Freeman Freeman-Thomas, 1st Marquess of Willingdon

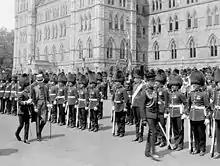
The Viscount Willingdon inspects the Governor General's Foot Guards on Parliament Hill as part of the Dominion Day celebrations, 1927, the 60th jubilee of Canadian Confederation

It was announced on 5 August 1926 that George V had, by commission under the royal sign-manual and signet, approved the recommendation of his British prime minister, Stanley Baldwin, to appoint Willingdon as his representative in Canada. The sitting Conservative British Cabinet had initially not considered Willingdon as a candidate for the governor generalcy, as he was seen to have less of the necessary knowledge of affairs and public appeal that other individuals held. However, the King himself put forward Willingdon's name for inclusion in the list sent to Canada, and it was that name that the then Canadian prime minister, William Lyon Mackenzie King, chose as his preference for the nomination to the King. George V readily accepted, and Willingdon was notified of his appointment while on a diplomatic mission in China.